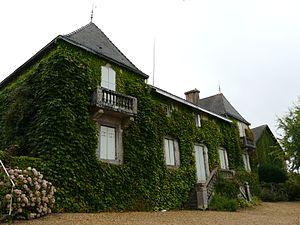
La façade nord-ouest de la chartreuse, château de Montcigoux, Saint-Pierre-de-Frugie, Dordogne, France
Le château de Montcigoux est un château français implanté sur la commune de Saint-Pierre-de-Frugie dans le département de la Dordogne, en région Nouvelle-Aquitaine.